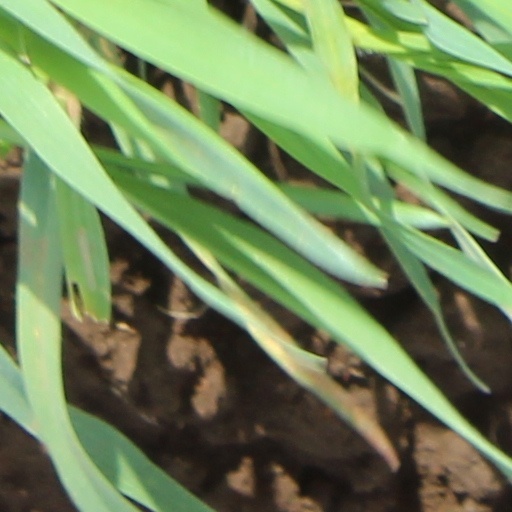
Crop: wheat